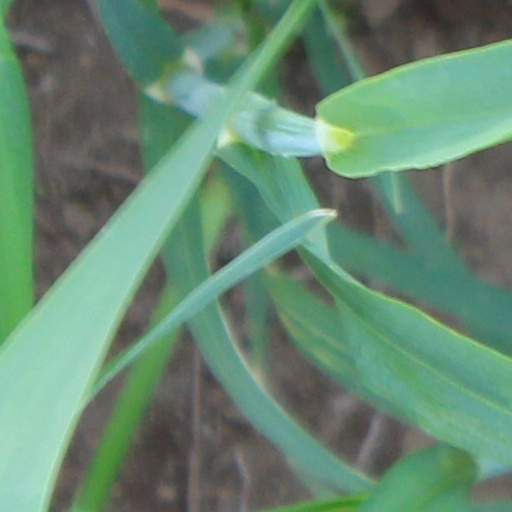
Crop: wheat